White War

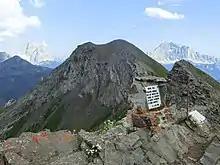
Marker for the Austrian positions on Col di Lana

The most notable event of the war in Lavaredo was an inconclusive attack by the Italians when the command of the I Corps decided to force its way into the and the Val Campo di Dentro. Six battalions of infantry were massed behind the Tre Cime with the support of two battalions of mountain guns. The attack began on 14 August with an advance towards the Toblin fork on three different routes: from the Col di Mezzo fork, the Lavaredo fork and the Pian di Cengia fork. The last column was the first to achieve success with the conquest of the Alpe dei Piani basin, while the other two columns struggled to advance, hampered by their artillery. After three days of fierce fighting the Italians managed to take the Toblin fork and the Sasso di Sesto, but not Torre Toblin, so the Austrians were still able to block the road towards the fork of San Candido and then towards the Val Pusteria. Later Italian attempts failed but the Italians managed to move the front about 12 kilometers, significantly improving their defensive line. The positions of the two sides were very close here: between the Sasso di Sesto and Torre di Toblin they were separated by just a few hundred meters and this contributed to making that small sector much disputed, although after 30 October, there was no further major action in the Lavaredo area.